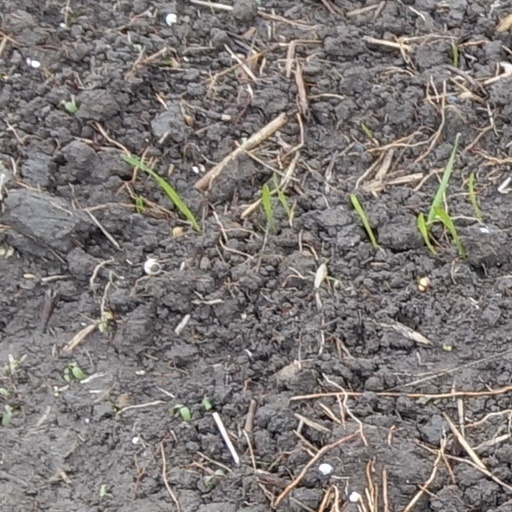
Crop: wheat